German encounter of Soviet T-34 and KV tanks

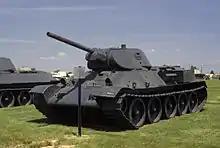
T-34-76 (Model 1941) (26 tonnes) at Aberdeen Proving Grounds in 1987

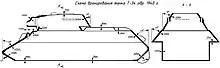
Sloped armor of T-34 model 1940

Prior to the invasion of the Soviet Union during World War II, the German armed forces were not aware of two newly developed Soviet tanks, the T-34 and the KV. As a result, they were surprised when they met them in combat for the first time in June 1941. The Germans' standard anti-tank weapons were found to be ineffective against these new Soviet vehicles. This experience prompted a notable leap in tank development in Nazi Germany, mainly in an effort to counter these new threats.